Kashan County

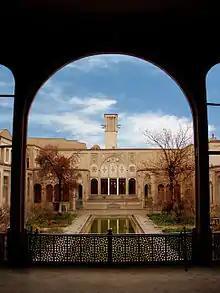
House of Borujerdis. 1870s.

The earthquake of 1778 levelled the city of Kashan and all the edifices of Shah Abbas Safavi, leaving 8,000 casualties. But the city started afresh and has today become a focal tourist attraction due to the numerous large houses from the 18th and 19th centuries, illustrating the finest examples of Qajari aesthetics.